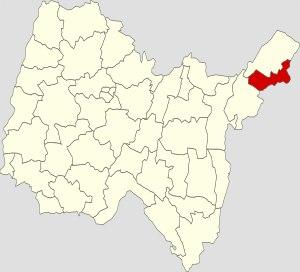
Le canton de Ferney-Voltaire est une ancienne division administrative française, située dans le département de l'Ain en région Auvergne-Rhône-Alpes.